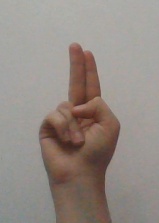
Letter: taa